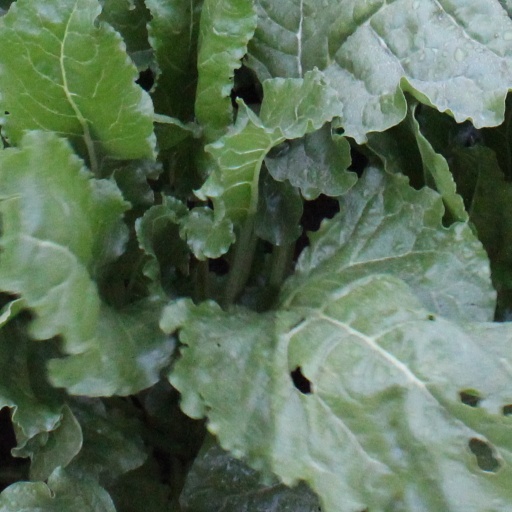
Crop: sugar beet